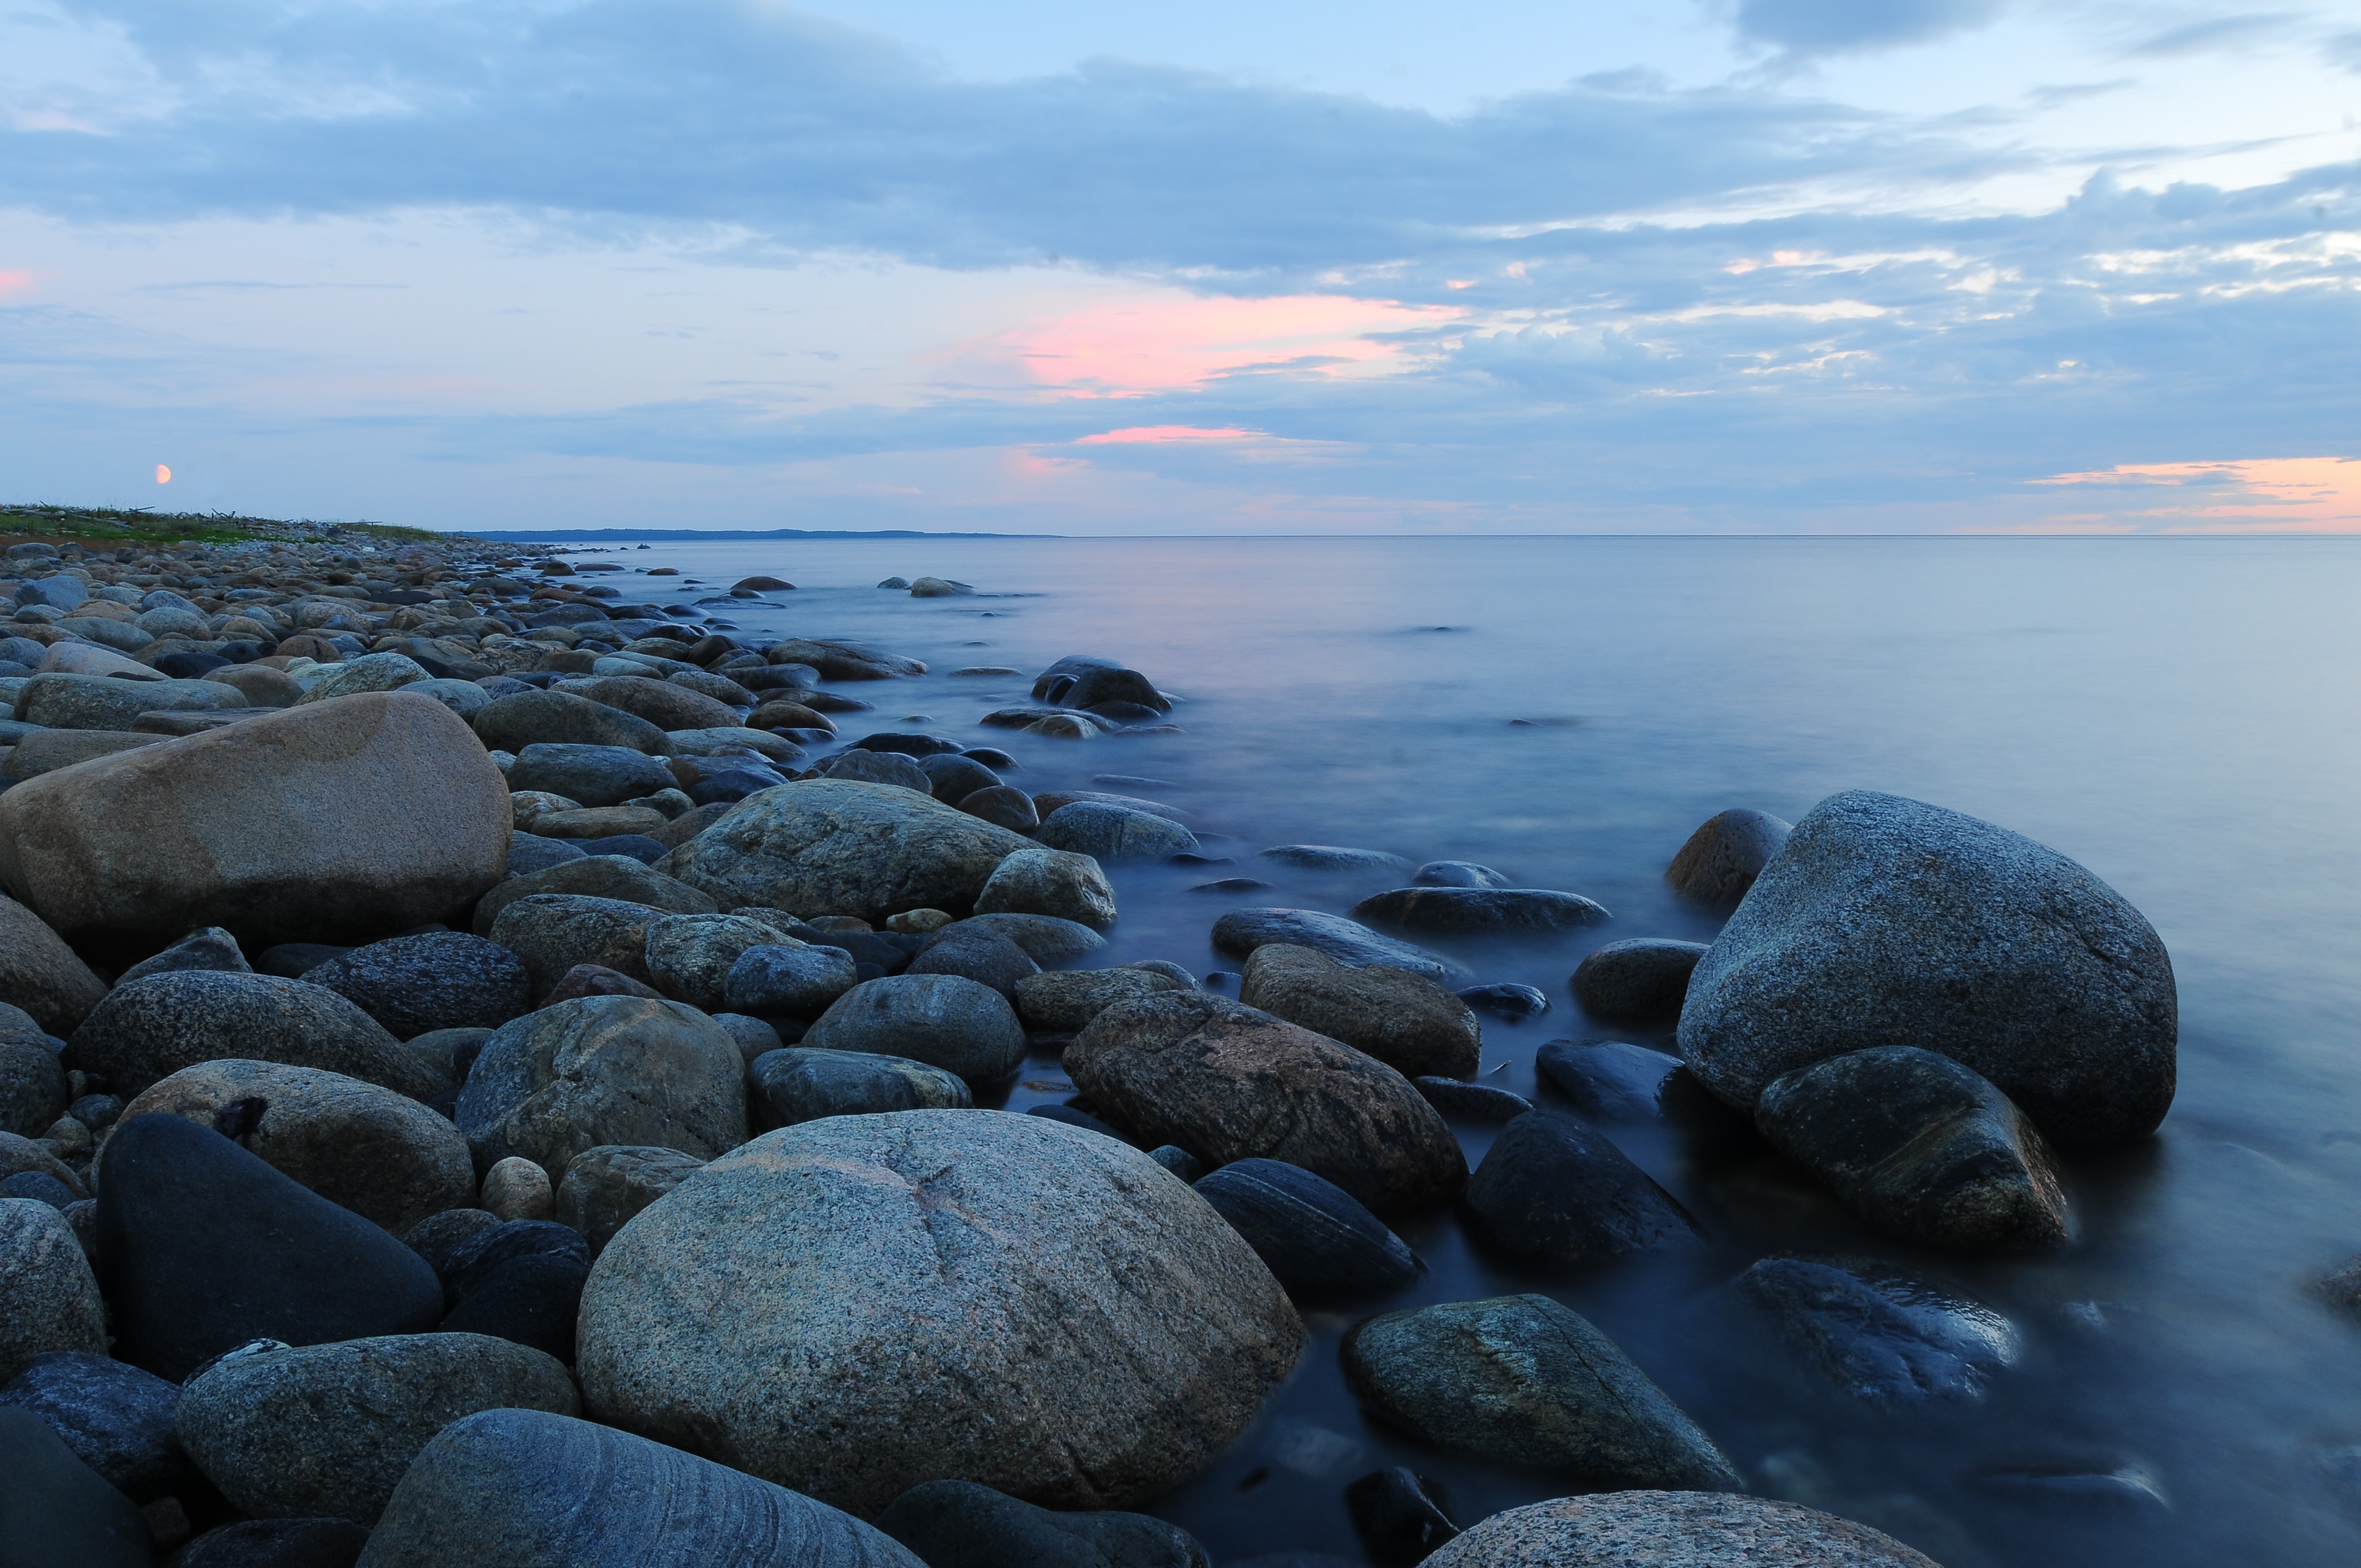
beach, sea, coast, water, sand, rock, ocean, horizon, cloud, sunrise, sunset, shore, wave, cove, bay, material, body of water, cape, wind wave